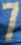
Number: 7